List of geological features on Hyperion

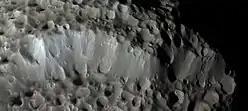
Bond-Lassell Dorsum on Hyperion (Cassini 2007)

This is a list of craters on Hyperion. Hyperionian craters are named after sun and moon gods in various mythologies.